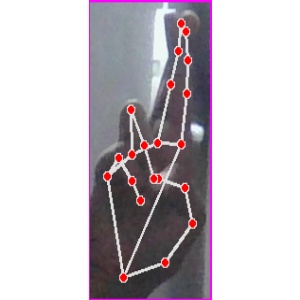
अक्षर: र